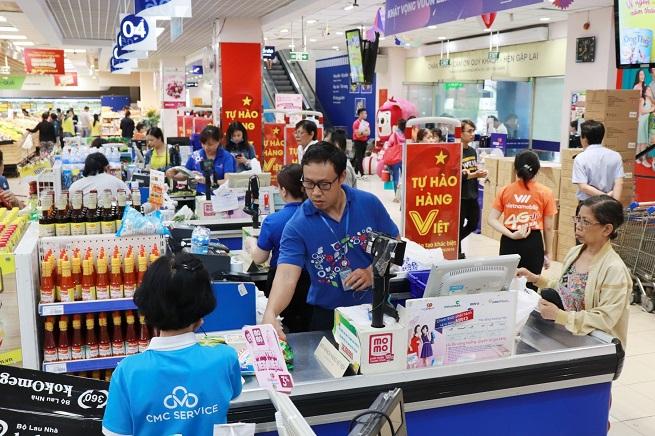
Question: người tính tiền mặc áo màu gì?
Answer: màu xanh dương